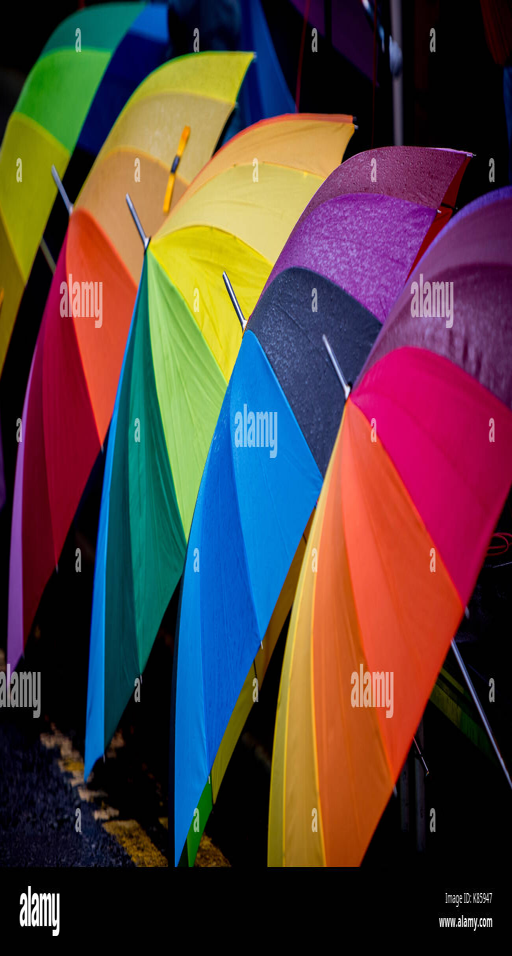
colourful umbrellas in a line